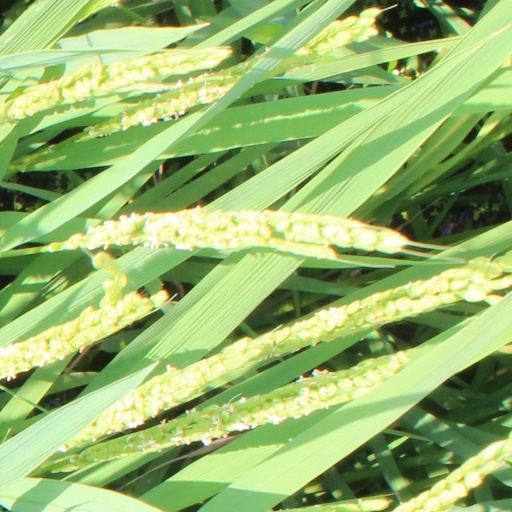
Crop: rice